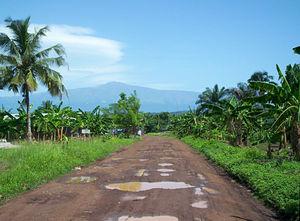
Tiko est une commune du département de Fako située dans la région du Sud-Ouest au Cameroun. Son activité principale est la culture d'hévéa et la récolte de caoutchouc brut.
Le mont Cameroun est un volcan du Cameroun, point culminant de la ligne du Cameroun et de l'Afrique de l'Ouest avec, selon les estimations, 4 040, 4 070 ou 4 095 mètres d'altitude. Il est considéré comme le dixième sommet africain, derrière le Djebel Toubkal au Maroc. Volcan actif, ses éruptions peu explosives de nature hawaïenne ou strombolienne se traduisent par l'ouverture de fissures volcaniques qui émettent des coulées de lave. Ces dernières peuvent provoquer des dégâts mais n'ont jamais fait de morts.